193rd Special Operations Squadron

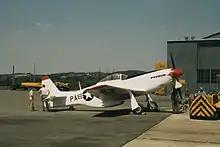
F-51D of the 148th Fighter Squadron, Pennsylvania ANG, 1957.

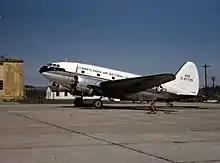
Curtiss C-46D-10-CU 44-77715 at Spaatz Field, 140th Aeromedical Transport Squadron, Pennsylvania ANG, 1957.

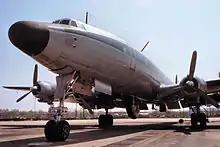
EC-121 Constellation – 193rd Tactical Electric Warfare Group, 1978

Remained under Air Defense Command (ADC) control after return Reading, was re-designated as a Fighter-Interceptor Squadron. Equipped with F-51D Mustangs with an air defense mission for Southeastern Pennsylvania and Philadelphia.